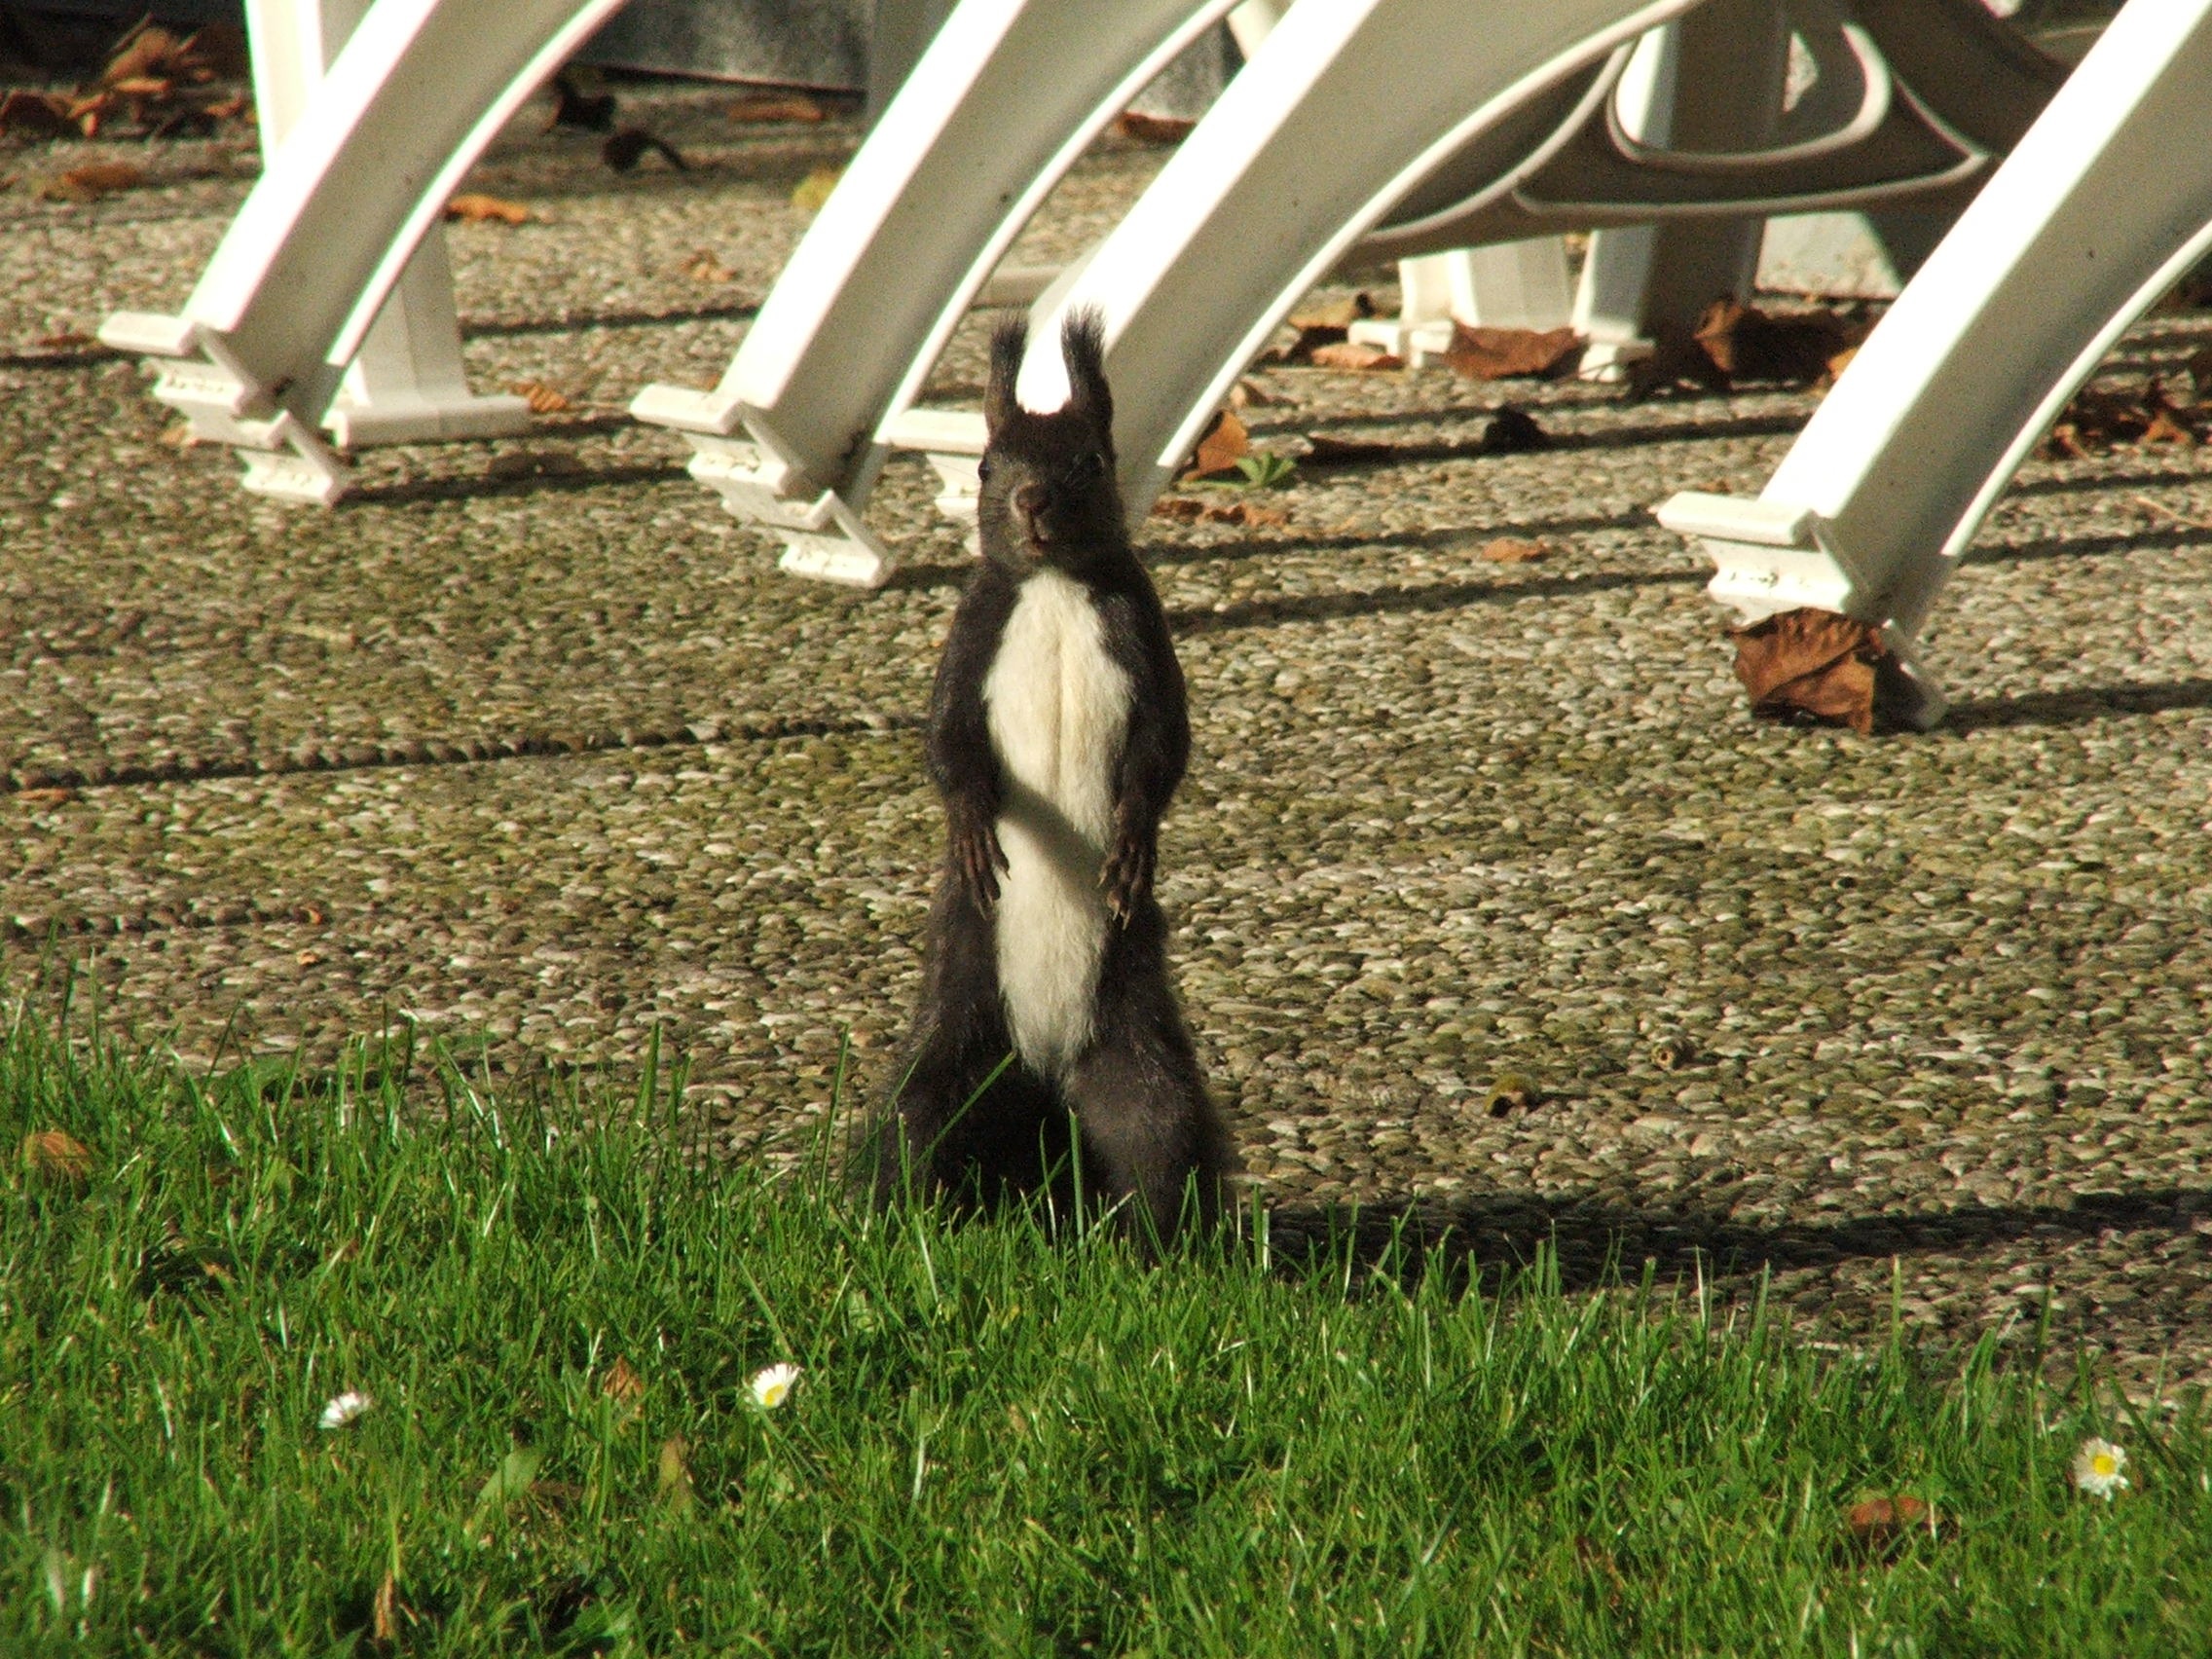
nature, grass, animal, cute, brown, squirrel, garden, rodent, creature, nager, possierlich, verifiable kitten